Charles Tompson

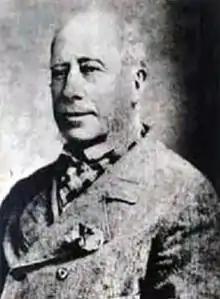

Charles Tompson (26 June 1807 – 5 January 1883) was an Australian public servant, and it is claimed he was the first published Australian-born poet.